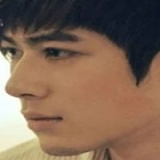
diễn viên Trần Học Đông